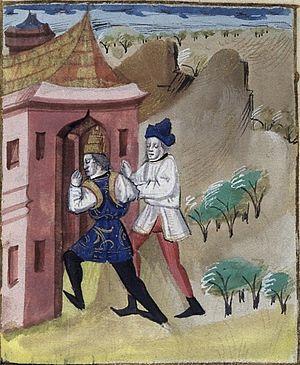
Robert Courteheuse emprisonné